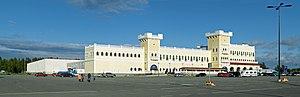
Töysä est une ancienne municipalité de l'ouest de la Finlande, dans la région d'Ostrobotnie du Sud.